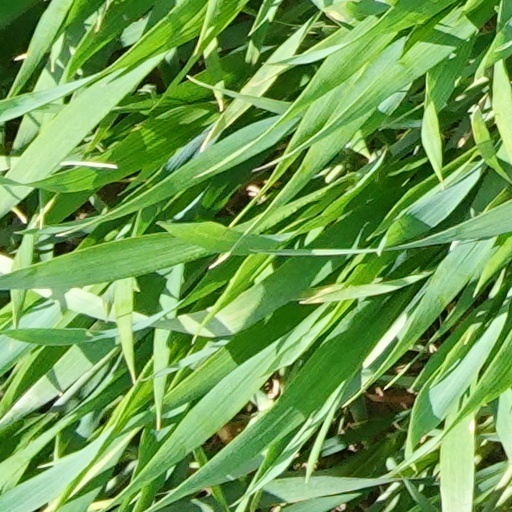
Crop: wheat